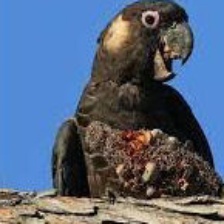
Species: BLACK COCKATO
Scientific name: CALYPTORHYNCHUS LATIROSTRIS
ImageNet parent category: sulphur-crested_cockatoo